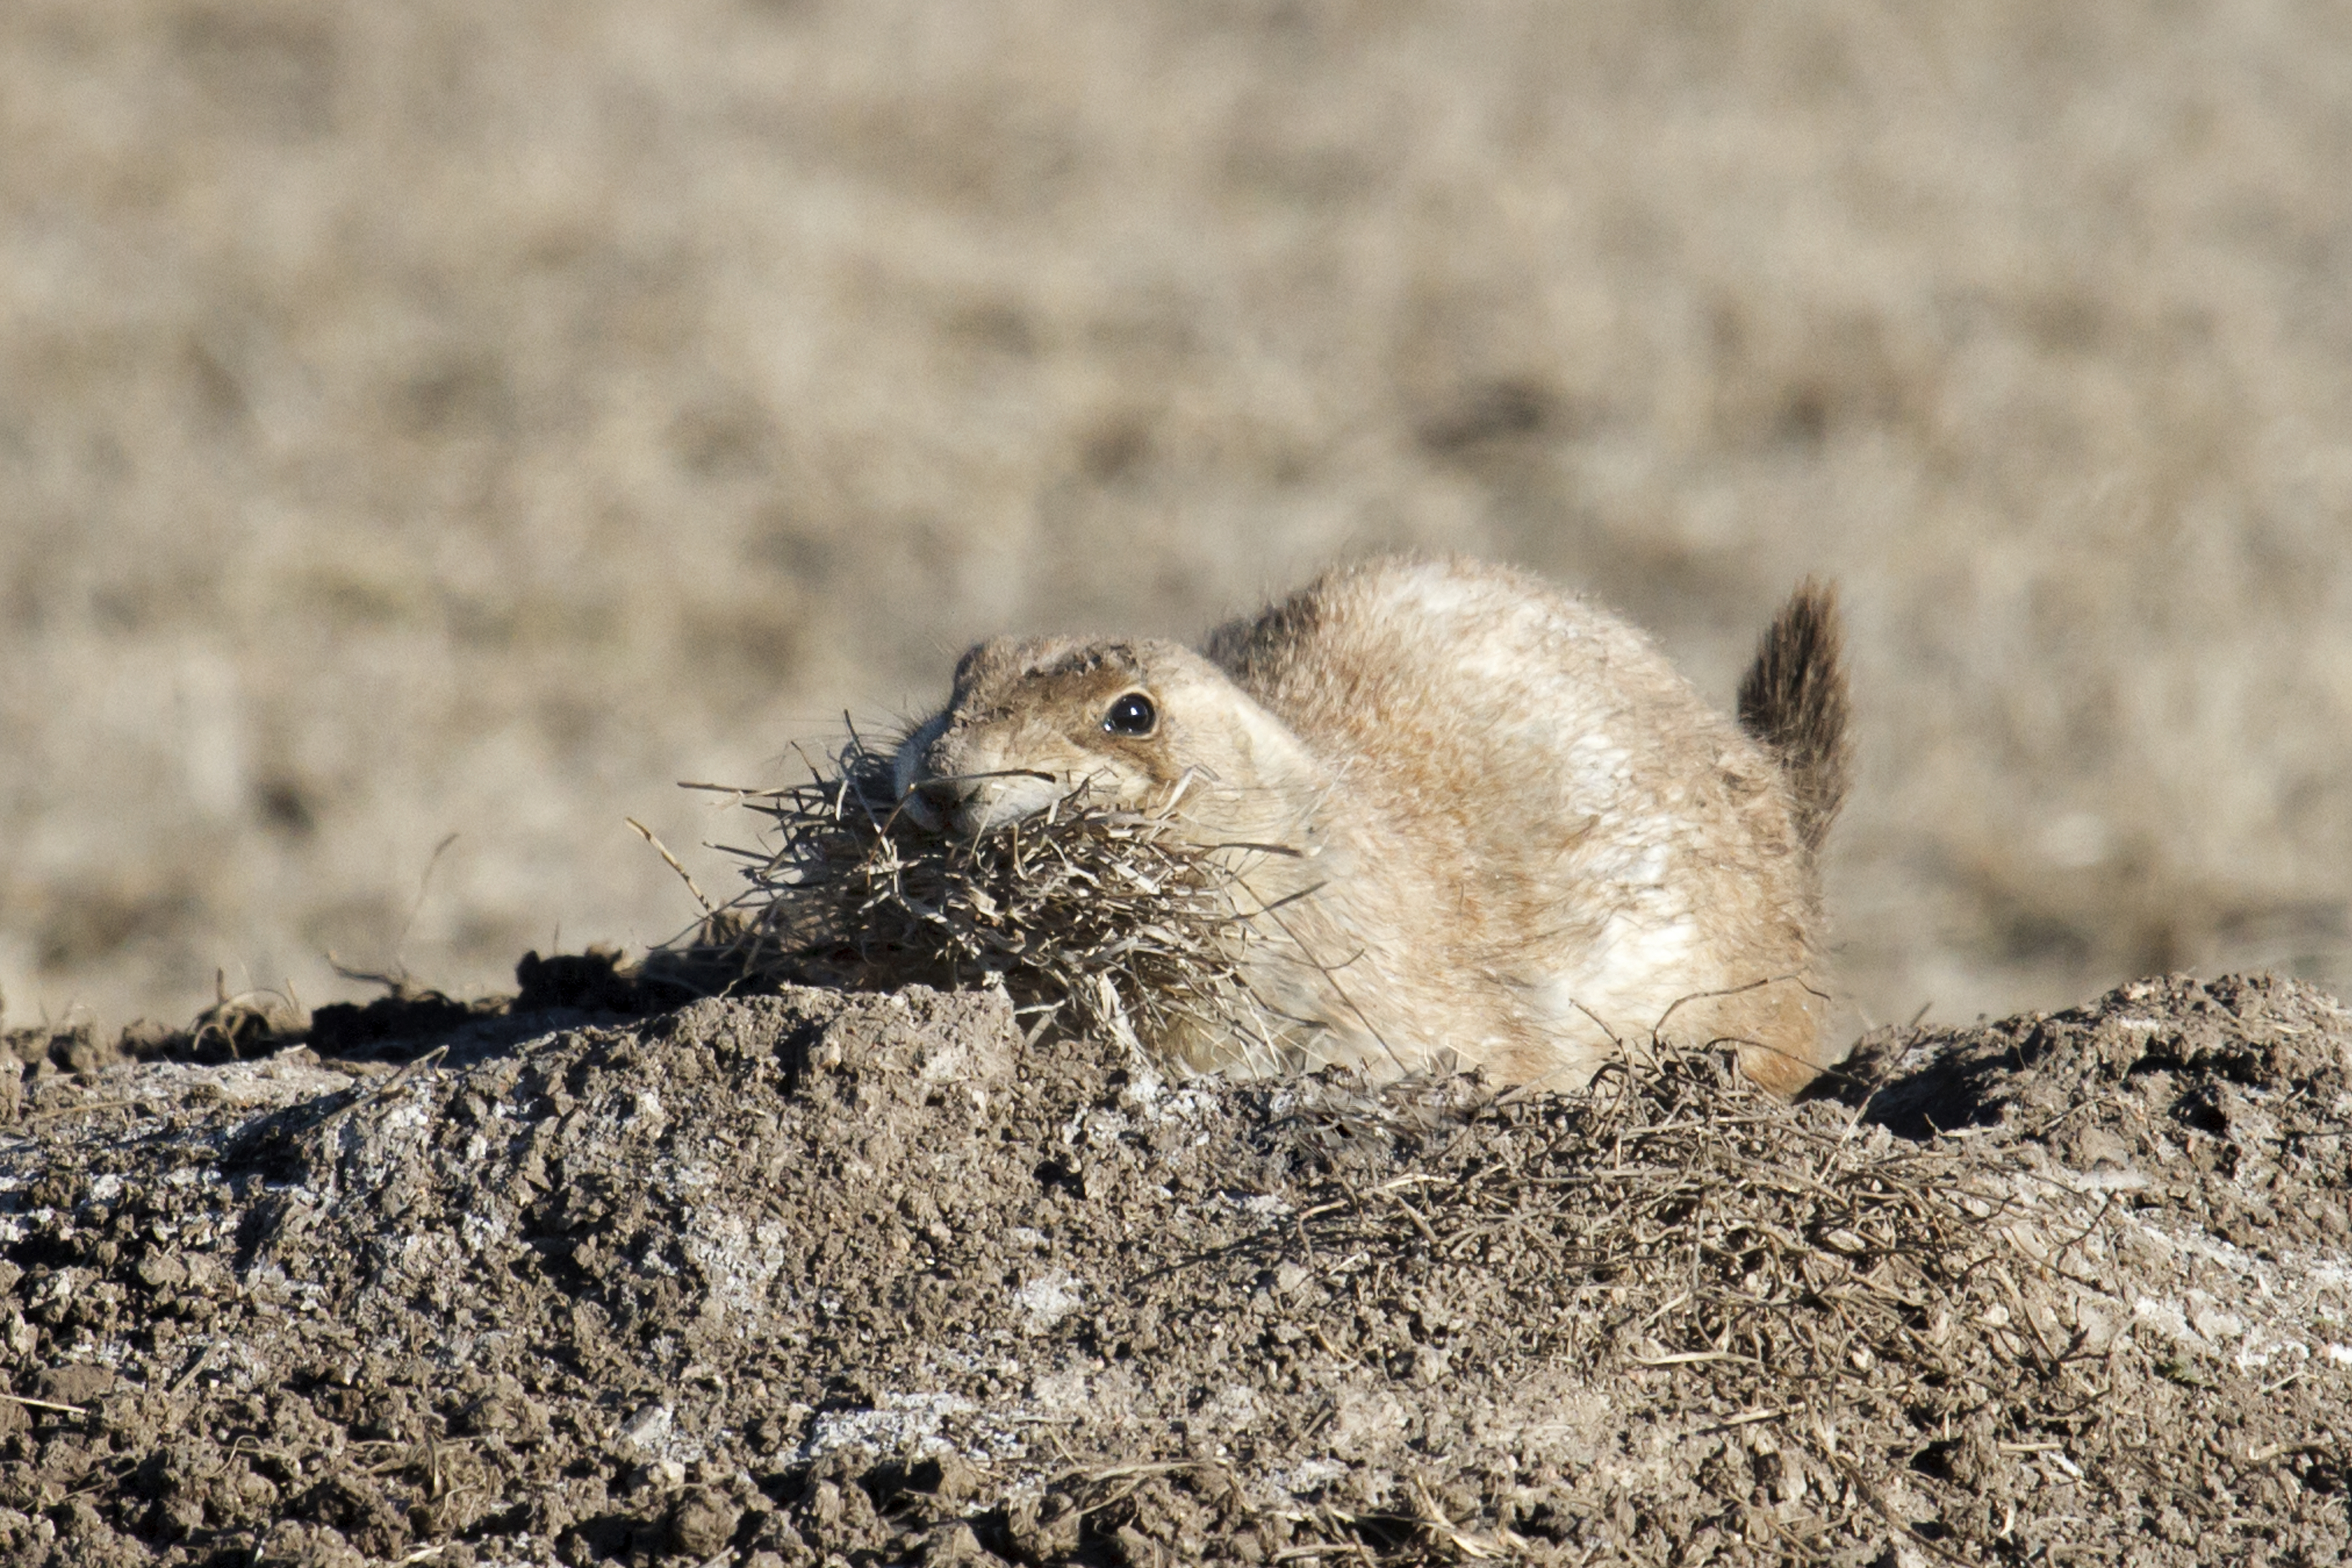
nature, wildlife, mammal, squirrel, rodent, fauna, whiskers, prairiedog, vertebrate, oklahoma, nest, marmot, larrysmith, wichitamountains, blacktailedprairiedog, prairie dog